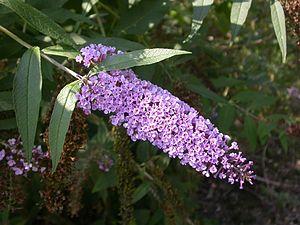
Le Buddleia de David, aussi appelé Buddleia du père David ou plus communément Arbre aux papillons, est un arbuste présent dans l'ensemble des régions tempérées du monde.